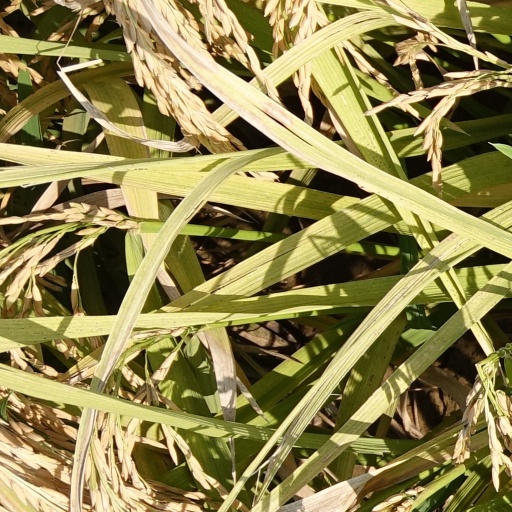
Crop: rice